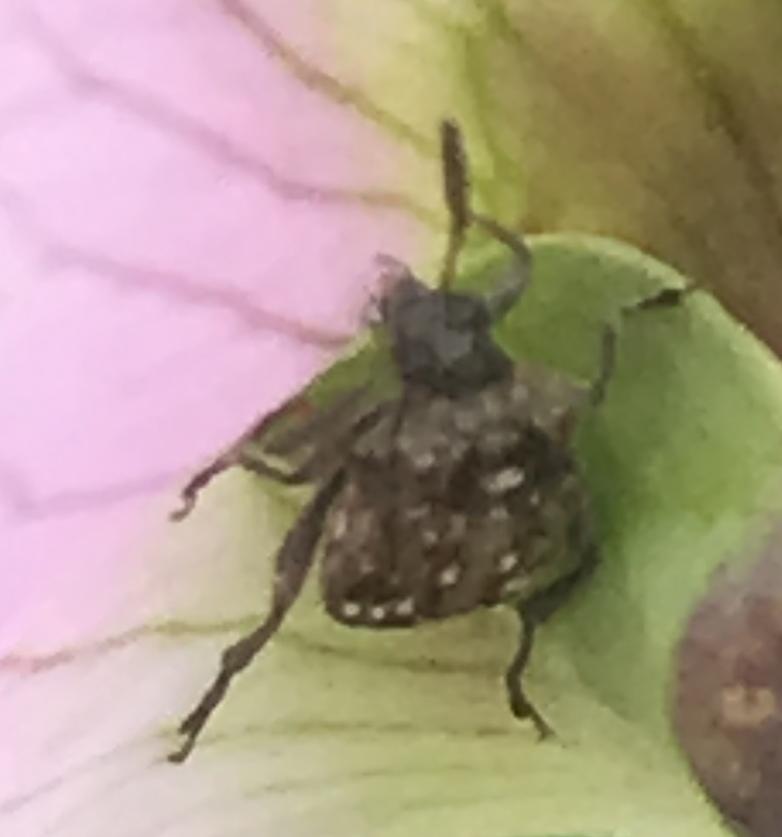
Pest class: pea_weevil